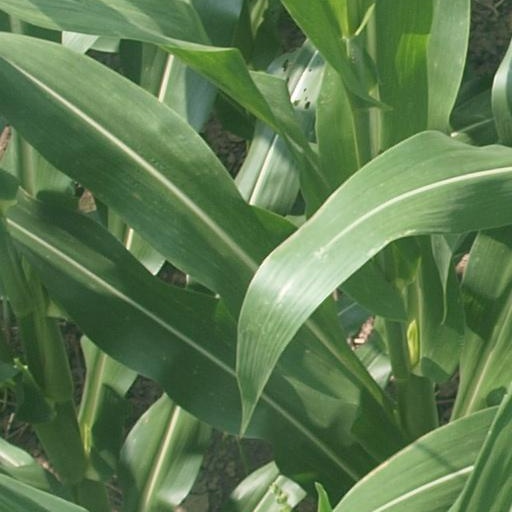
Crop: maize; corn